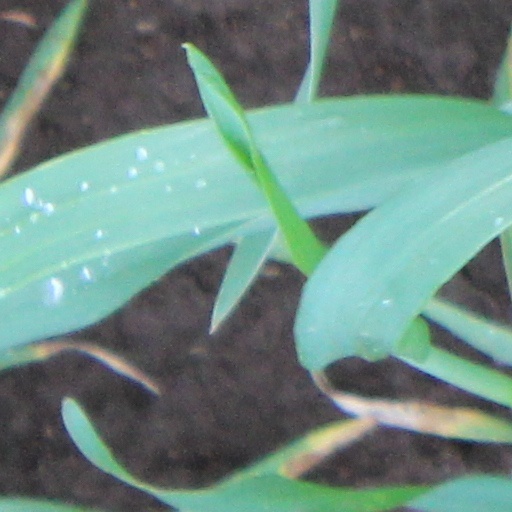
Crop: wheat